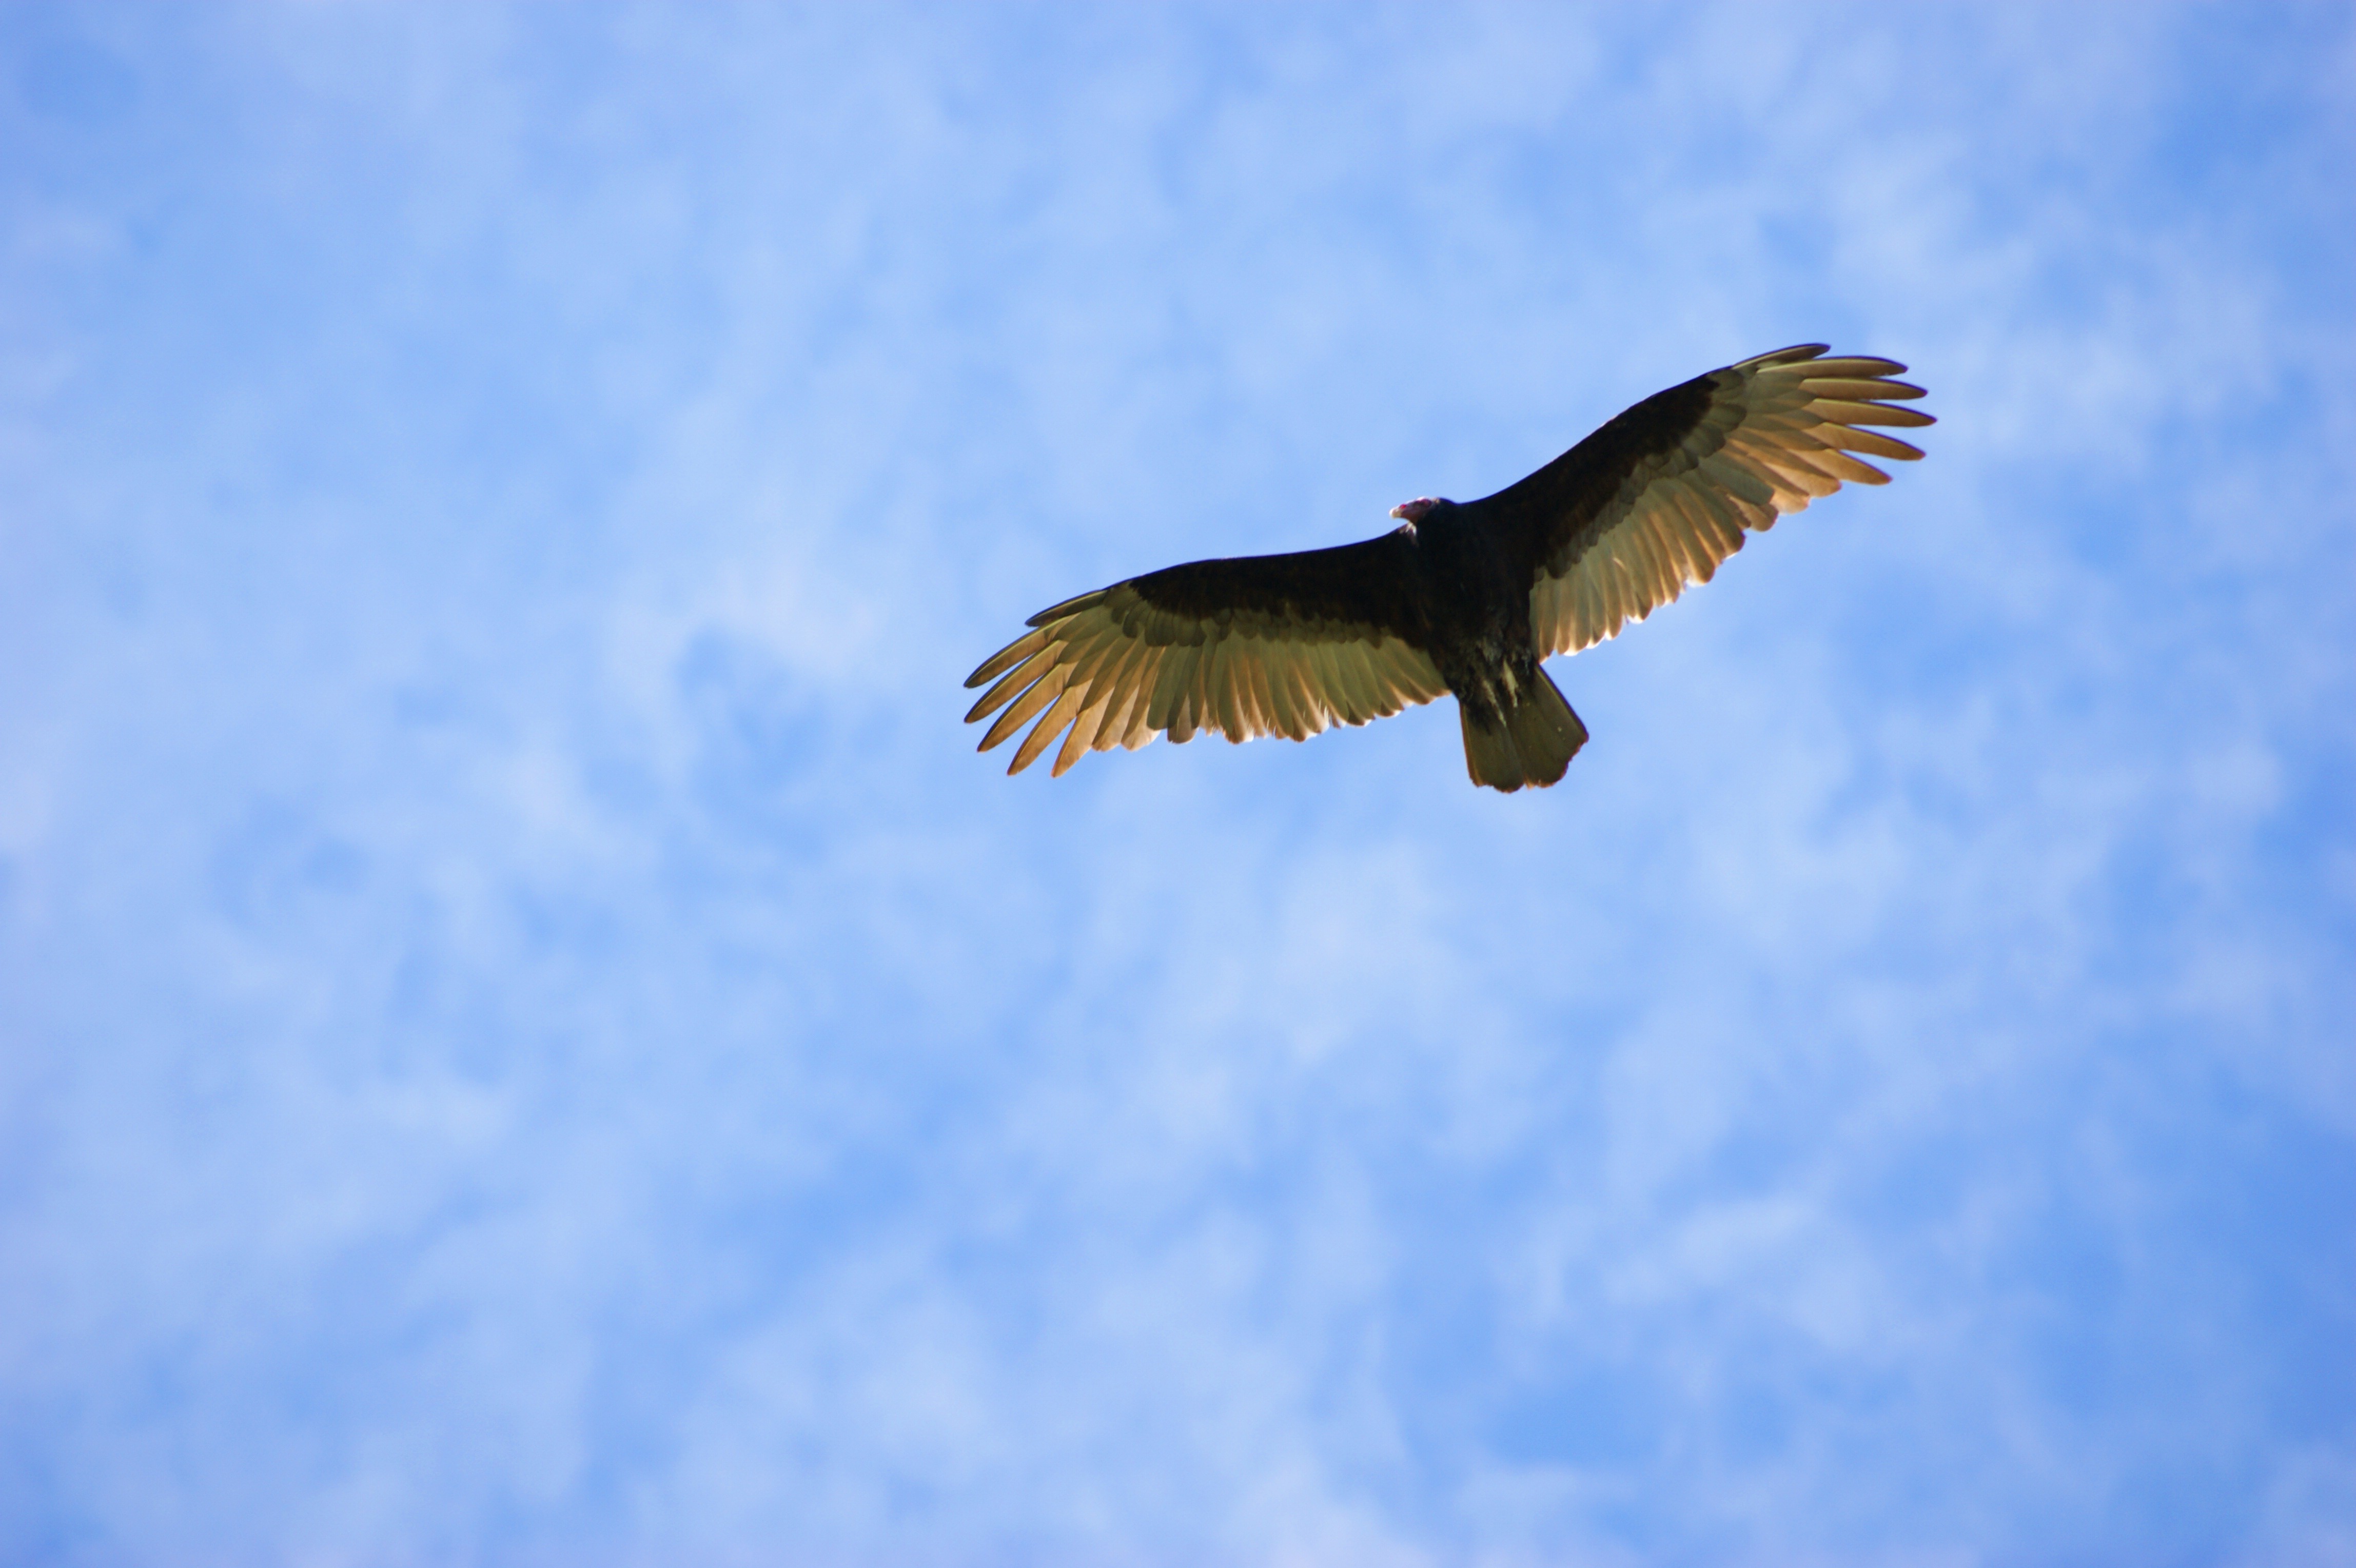
bird, wing, sky, fly, beak, flight, eagle, blue, hawk, bird of prey, bald eagle, clouds, vertebrate, south america, paraguay, vulture, perching bird, accipitriformes